Aeneid

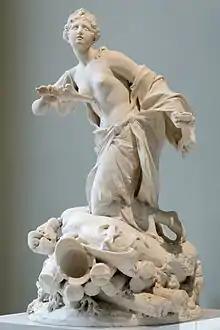
The suicide of Queen Dido (book 4), sculpture by (1667–1722)

Neptune takes notice: although he himself is no friend of the Trojans, he is infuriated by Juno's intrusion into his domain, and stills the winds and calms the waters, after making sure that the winds would not bother the Trojans again, lest they be punished more harshly than they were this time. The fleet takes shelter on the coast of Africa, where Aeneas rouses the spirits of his men, reassuring them that they have been through worse situations before. There, Aeneas' mother, Venus, in the form of a huntress very similar to the goddess Diana, encourages him and recounts to him the history of Carthage. Eventually, Aeneas ventures into the city, and in the temple of Juno he seeks and gains the favour of Dido, queen of the city. The city has only recently been founded by refugees from Tyre and will later become a great imperial rival and enemy to Rome.